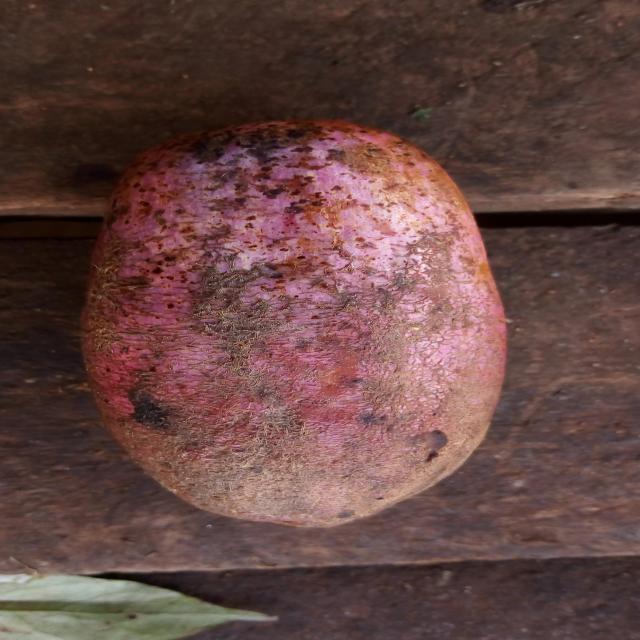
Plum grade: unripe